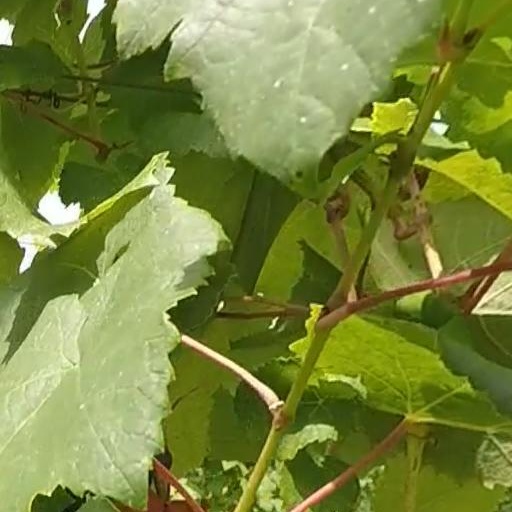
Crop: grape